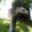
Label: bird